History of Belgium

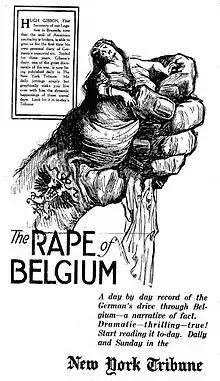
Cartoon of "The Rape of Belgium" showing giant hairy fist with Prussian eagle grasping maiden in flowing robes.

King Leopold II of Belgium had been the principal shareholder in the Belgian trading company which established trading stations on the lower Congo between 1879 and 1884. At the Berlin Conference of 1884–1885 the future Congo was personally assigned to Leopold, who named the territory the Congo Free State. It was originally intended to be an international Free Trade zone, open to all European traders. The area included in this territory was just under 1 million square miles, almost 80 times the size of Belgium. The first infrastructure projects took place during the Free State period, such as a railway that ran from the Léopoldville to the coast which took several years to complete.